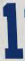
Number: 1